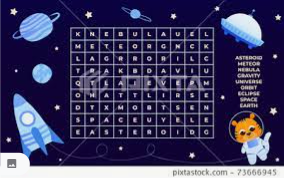
Portrait style: Cartoon Portrait